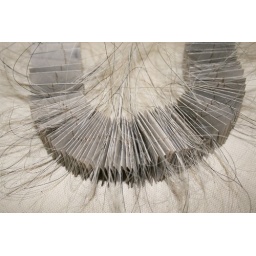
horsehairy book. folded paper dyed with ink, horse hair, machine stitching. work in progress